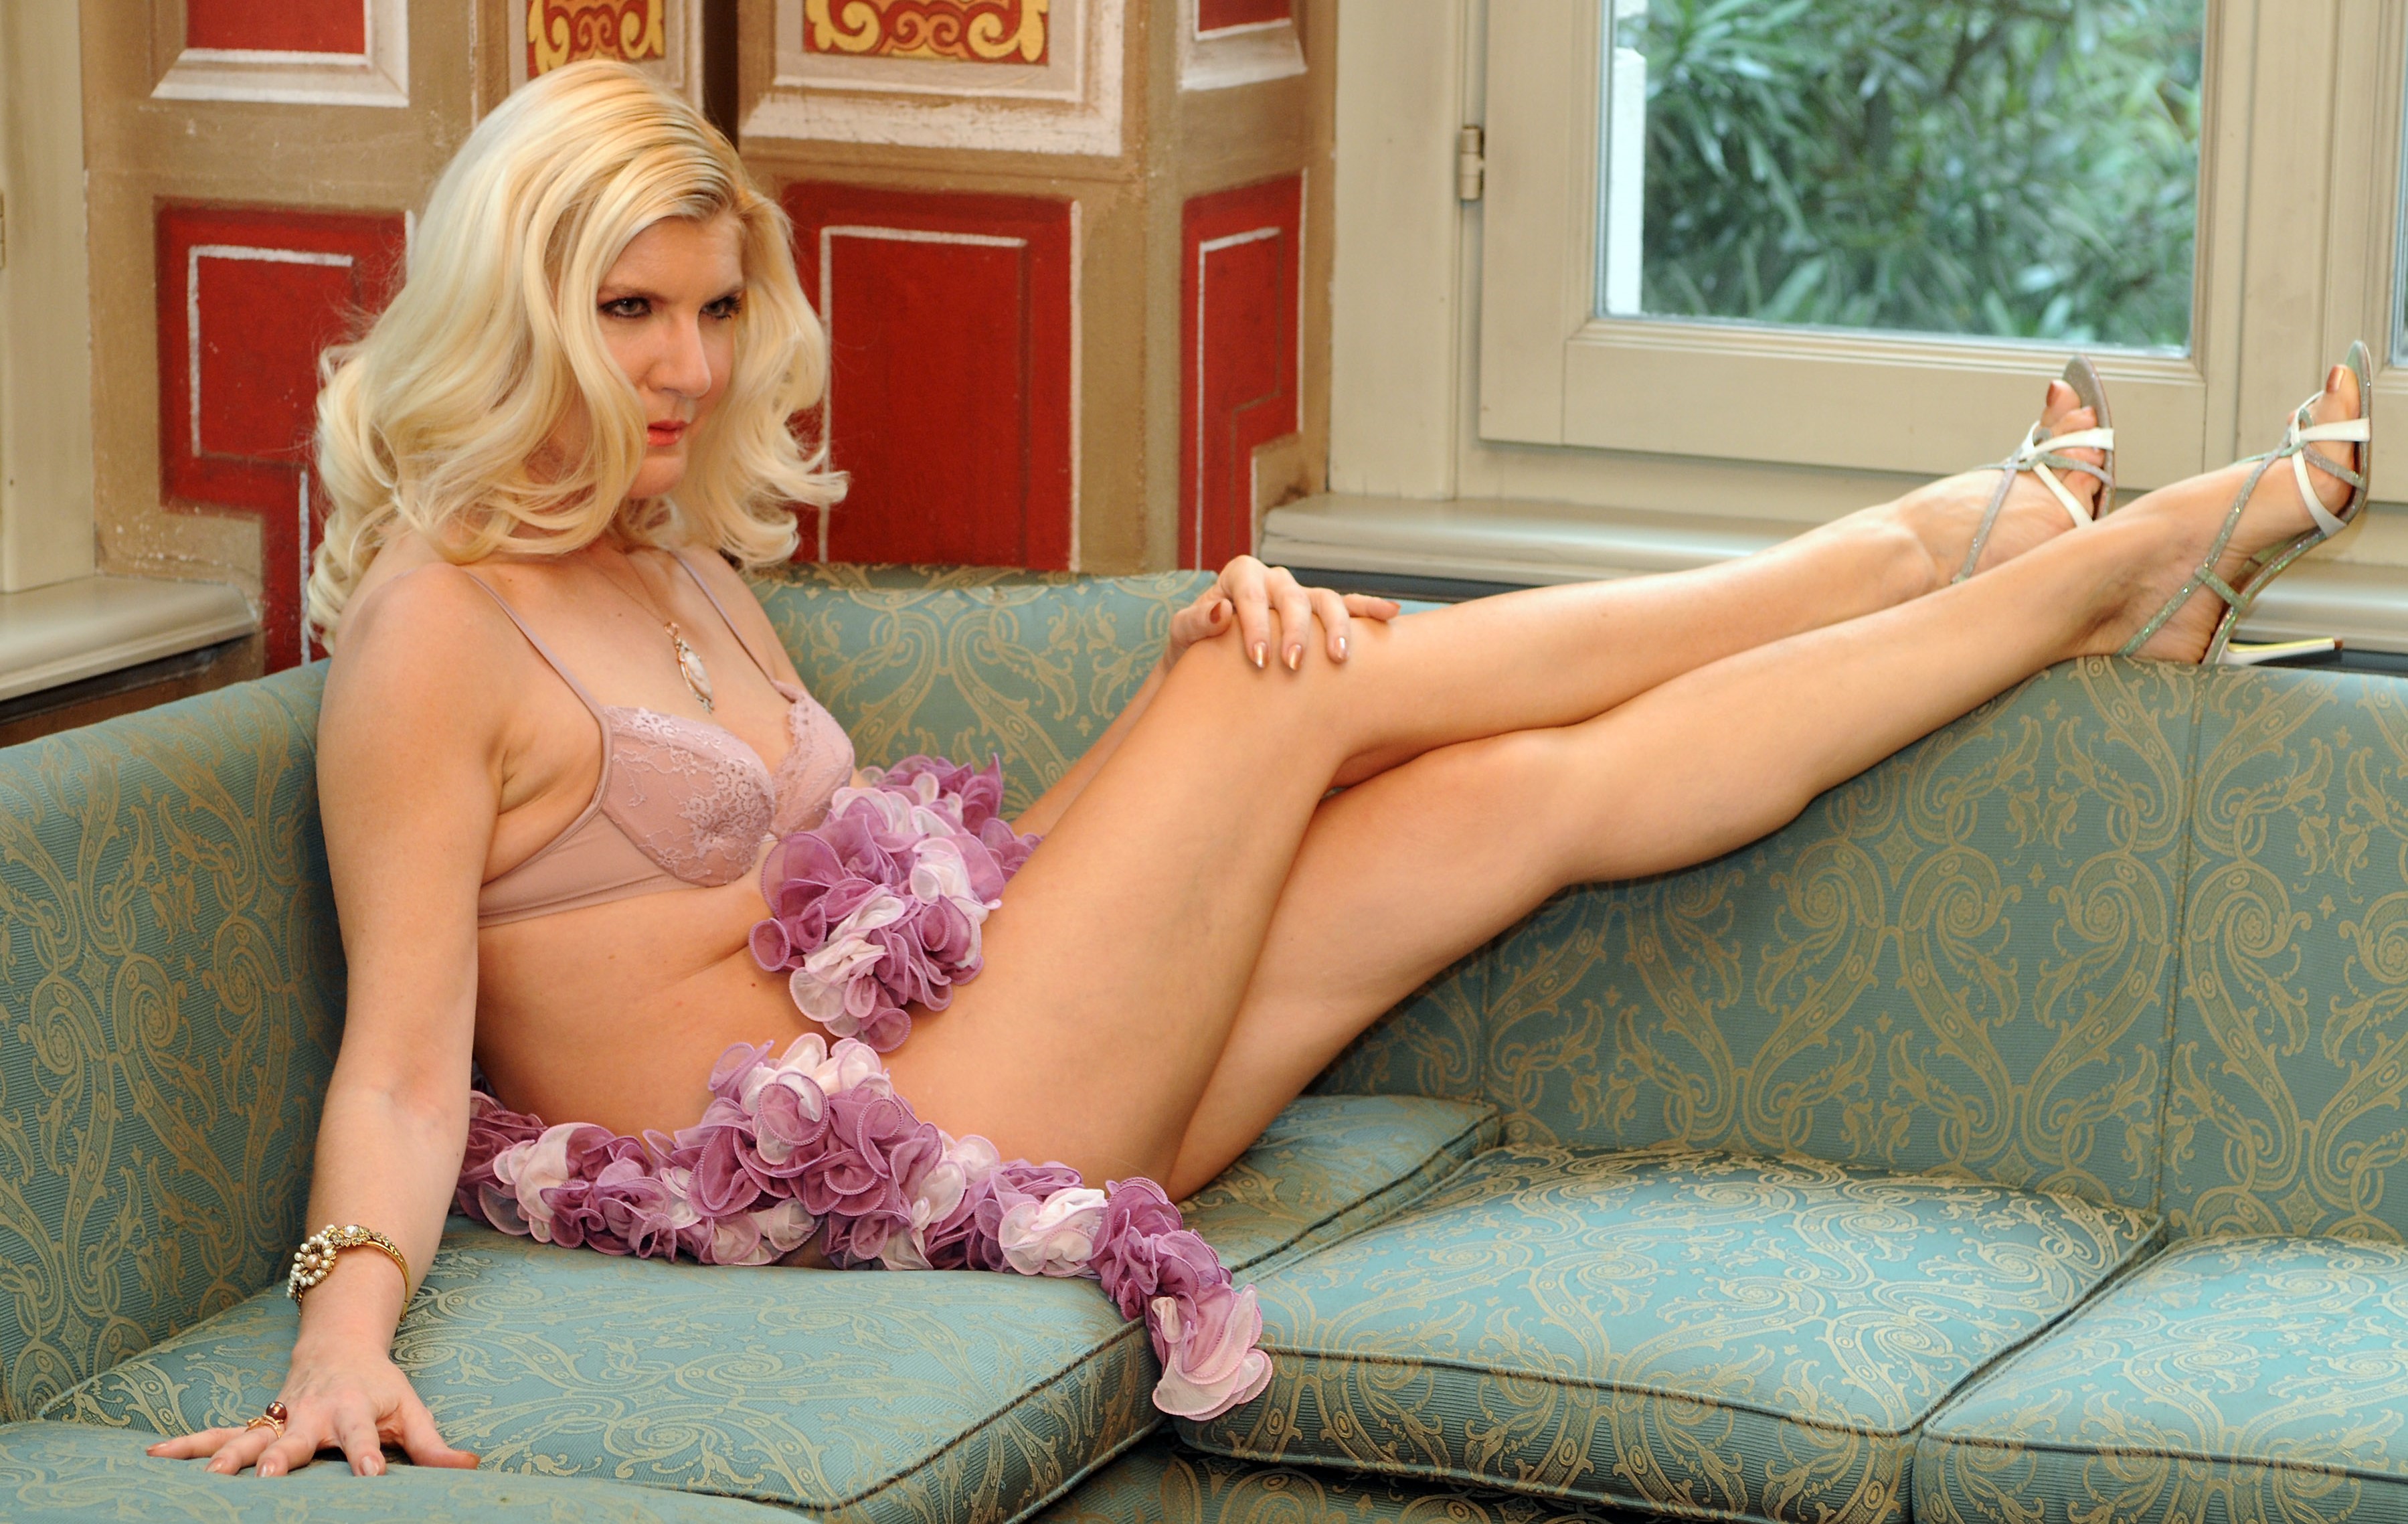
model, nude, fingering, sexy, woman, joint, hand, shoulder, arm, couch, leg, comfort, human body, fashion, textile, thigh, plant, finger, pink, knee, black hair, waist, leisure, studio couch, long hair, lingerie, human leg, beauty, barefoot, abdomen, fun, foot, blond, brown hair, art model, sitting, fashion design, flooring, necklace, chest, room, magenta, jewellery, flesh, undergarment, fashion accessory, toe, photo shoot, living room, throw pillow, fashion model